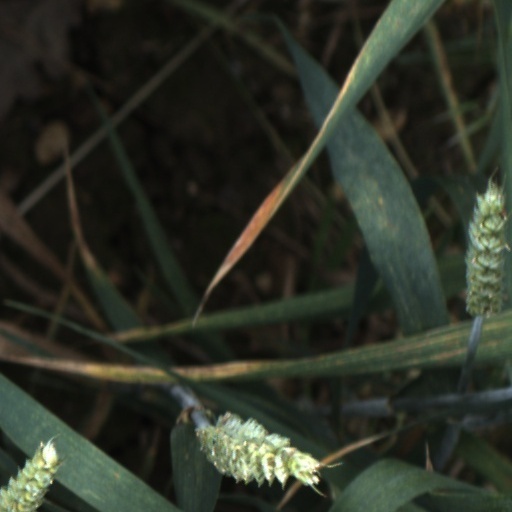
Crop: wheat